Miranda Lawson

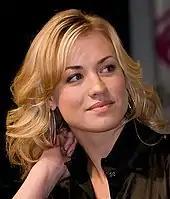
Yvonne Strahovski at WonderCon 2009.

Early concept art for Miranda focused on balancing her sex appeal with a uniform suitable for her position as a Cerberus officer. Originally conceived as blonde, after her uniform was designed, it was decided black hair would fit better with her "femme fatale" look. Casey Hudson has said her uniform was made tight due to her being designed to be "perfect" and "beautiful". For her role as Miranda Lawson, Yvonne Strahovski spoke in her natural speaking voice and native Australian accent.